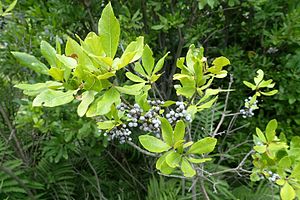
Pennsylvansk vokspors / Galleri
Frugter.
Pennsylvansk Vokspors er en løvfældende busk med en bred, opstigende og tæt forgrenet vækst. Frugterne er små, kuglerunde stenfrugter med et tykt, lysegråt vokslag.